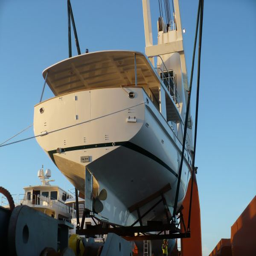
as she 's lifted up and over the decks we can admire her champagne - shaped stern , great for a following sea .